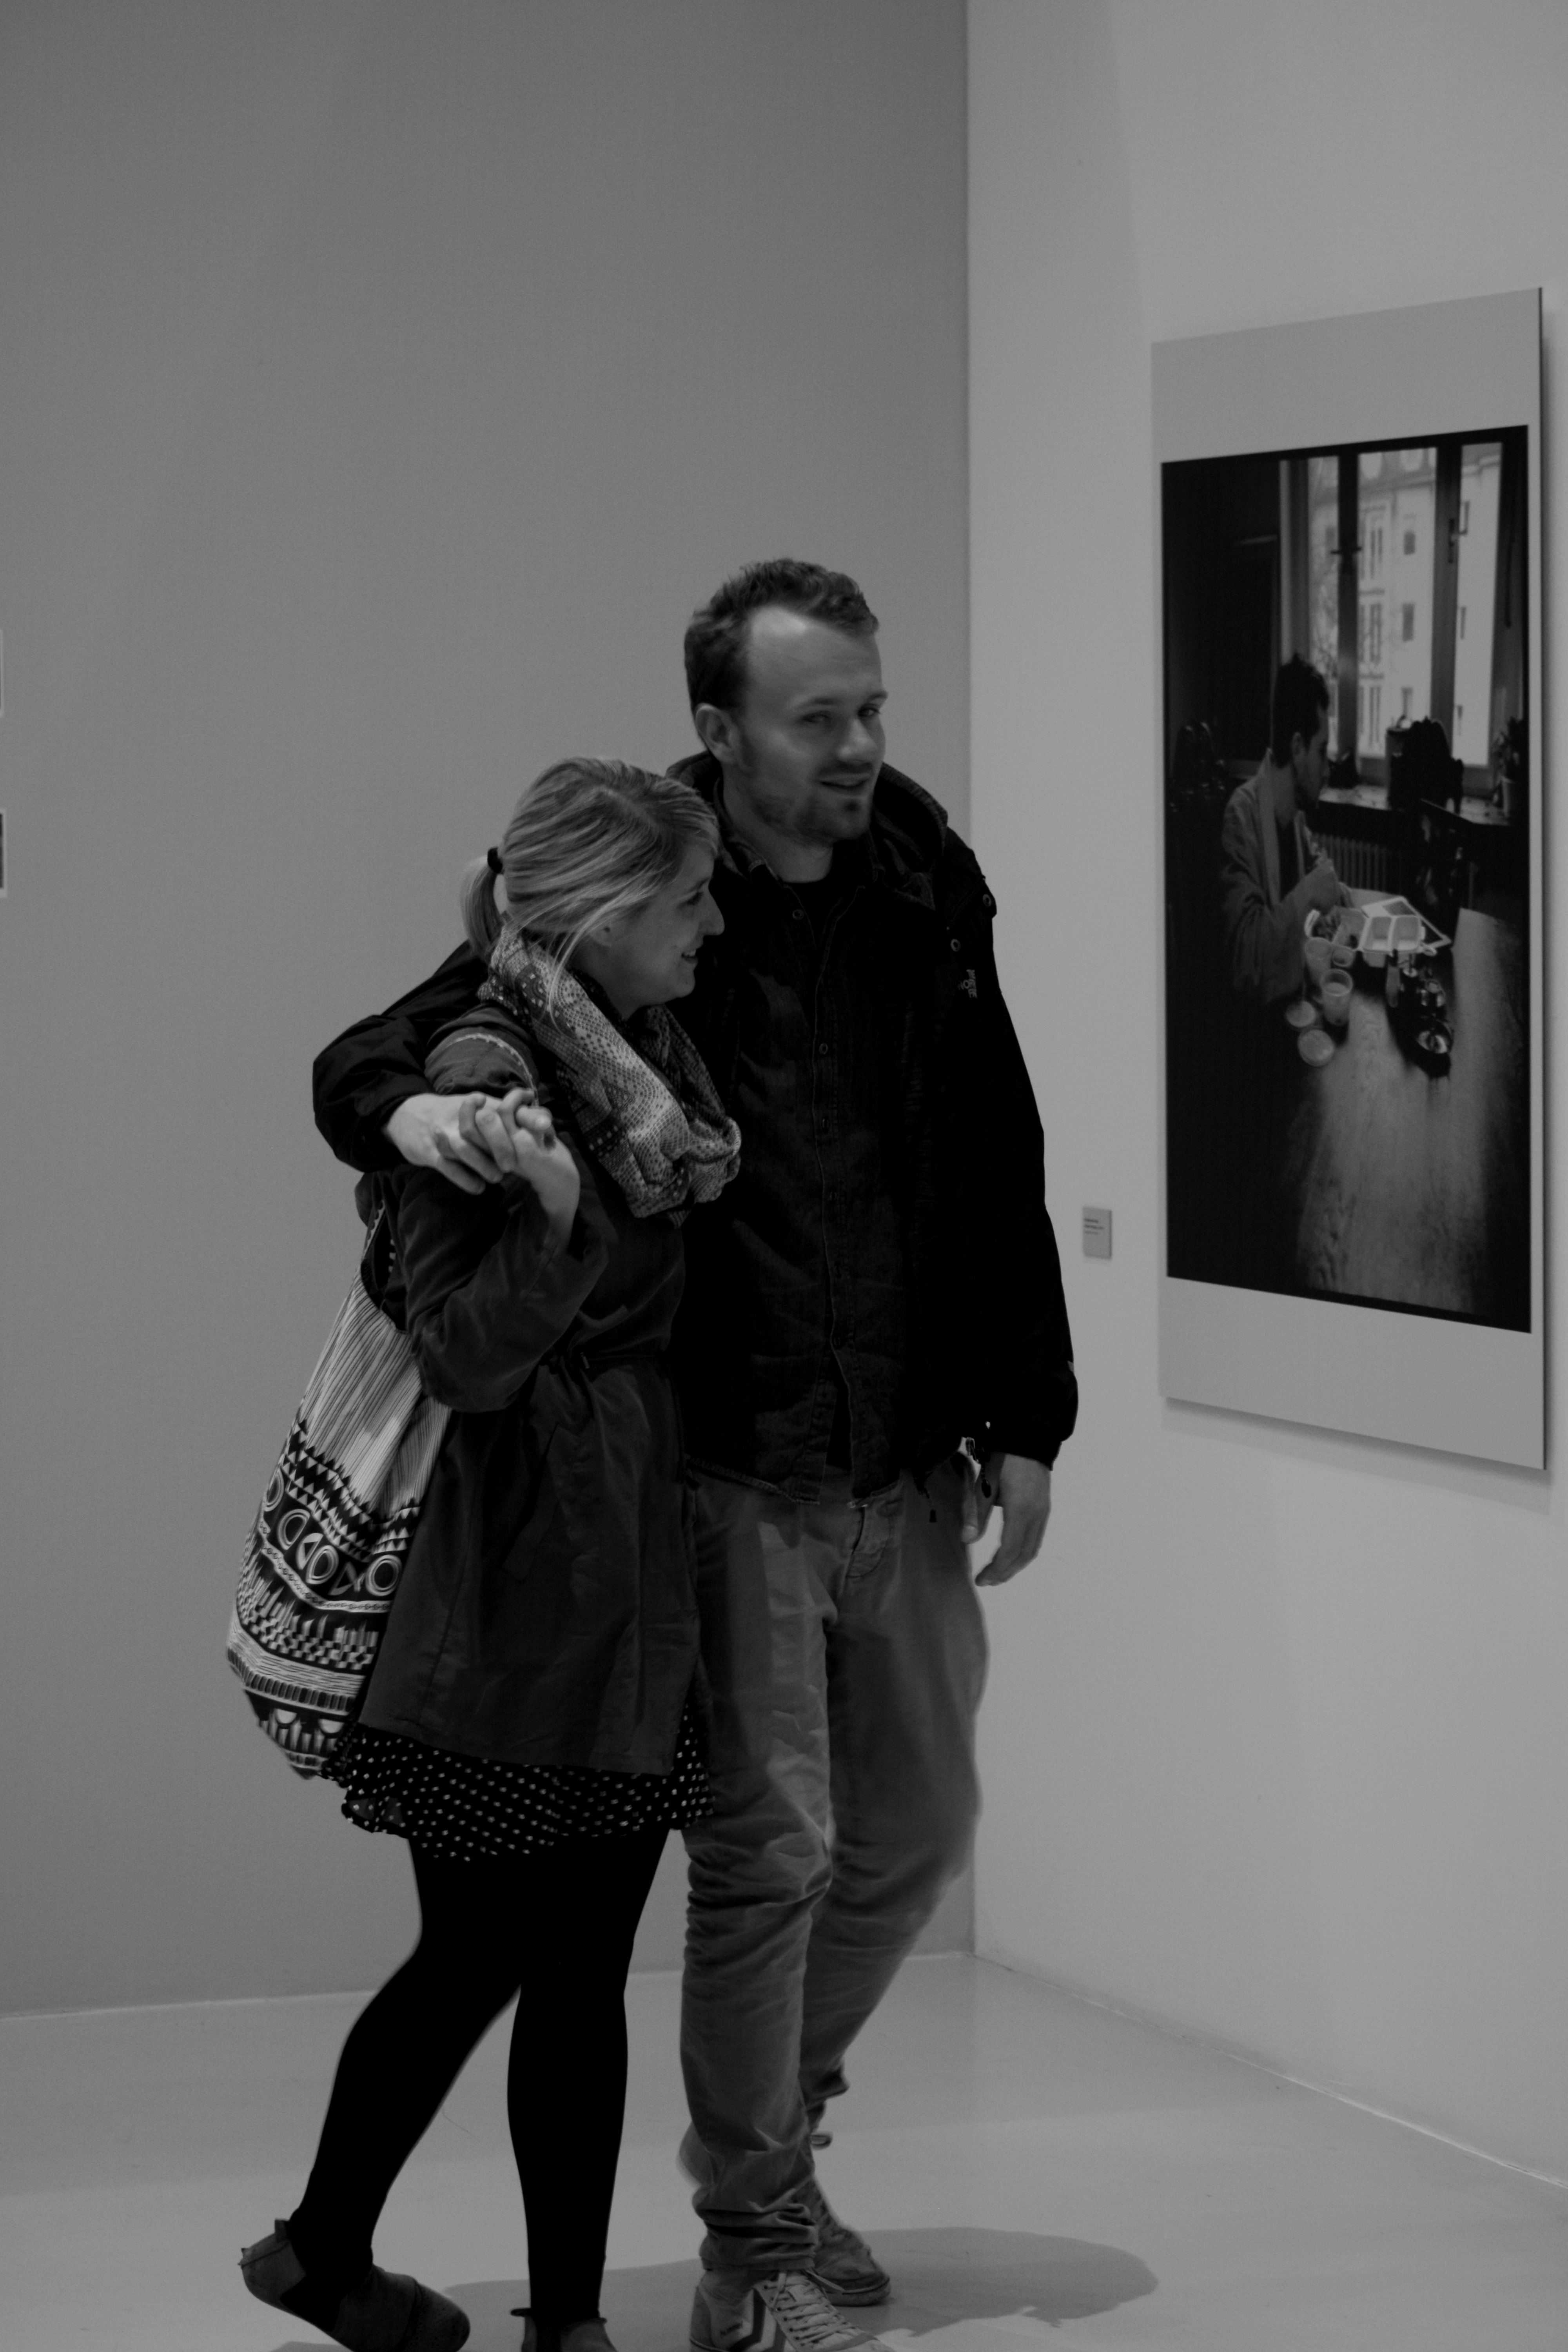
person, black and white, white, photography, museum, fashion, black, monochrome, modern, painting, art, photograph, culture, pair, exhibition, observer, surprise, visitors, viewing, monochrome photography, human positions